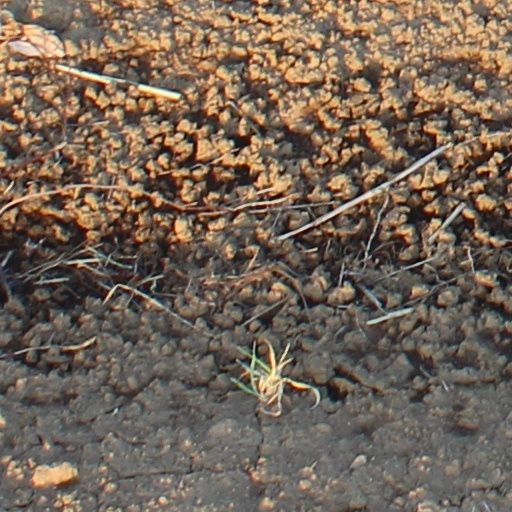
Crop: wheat